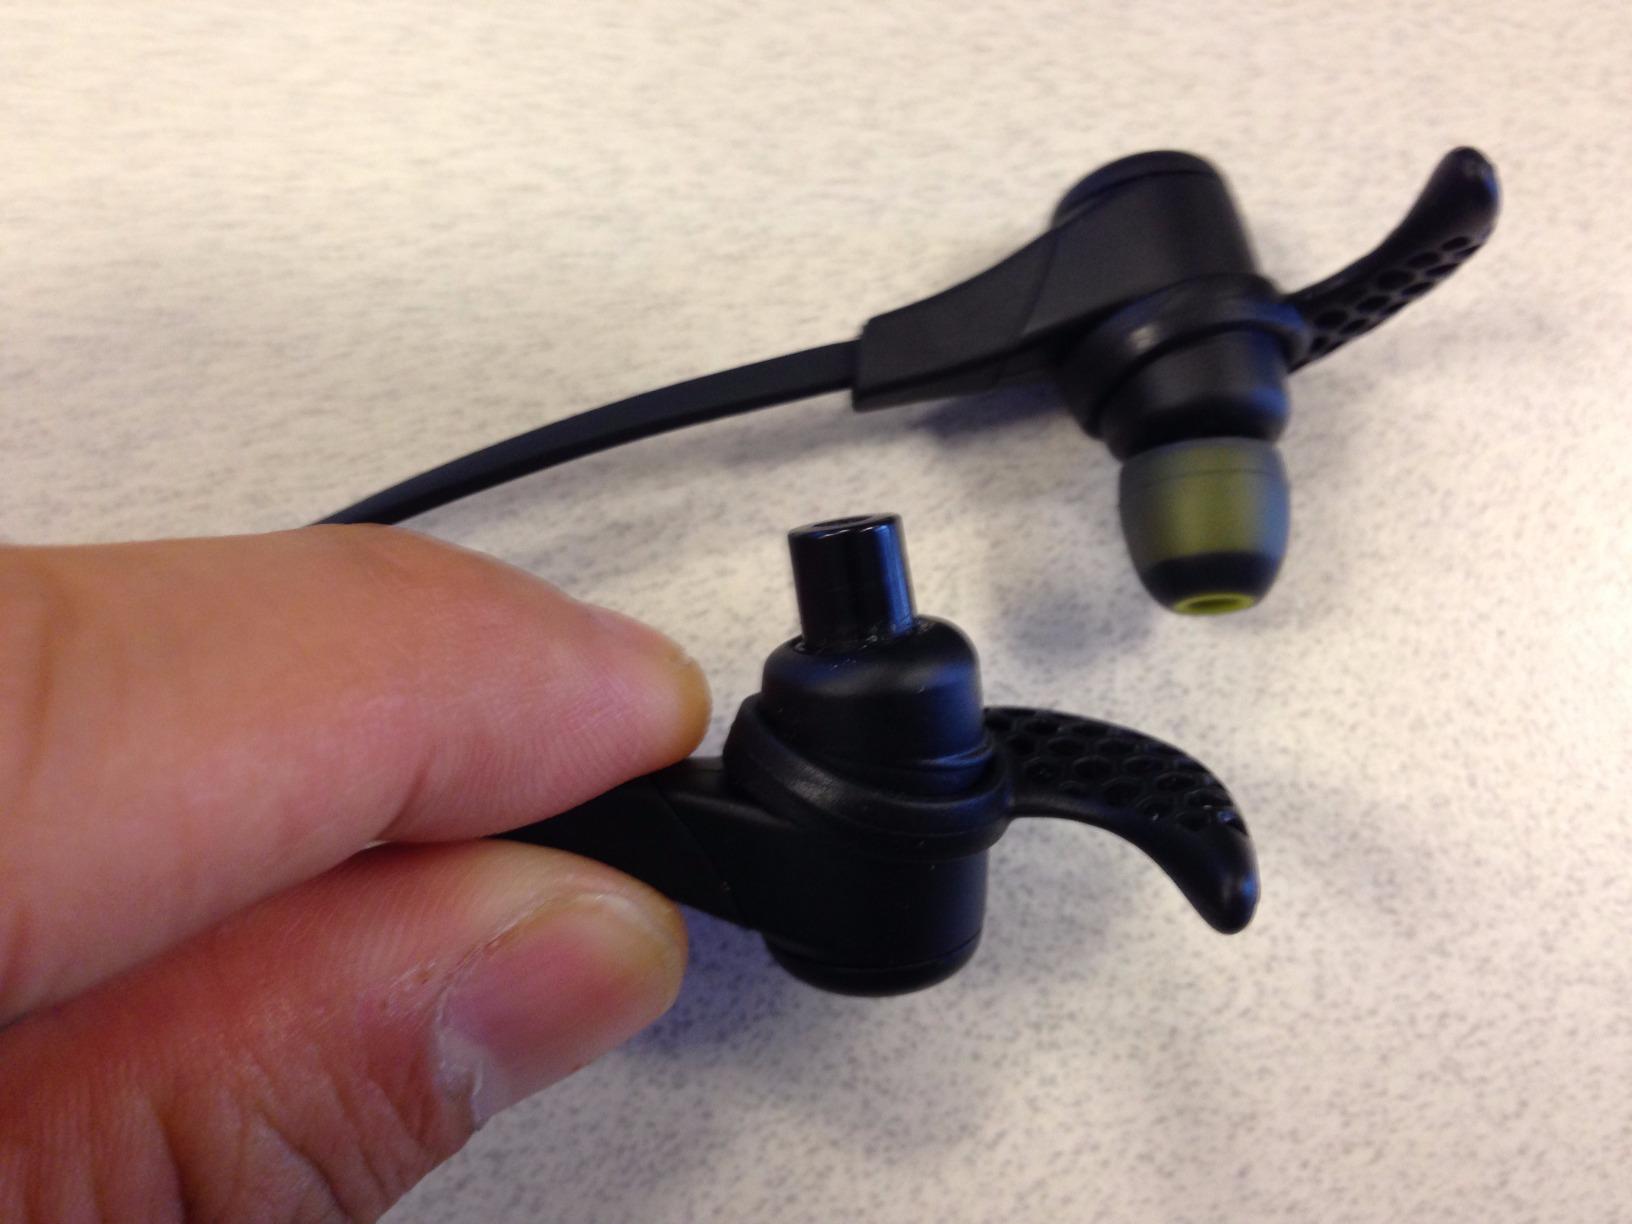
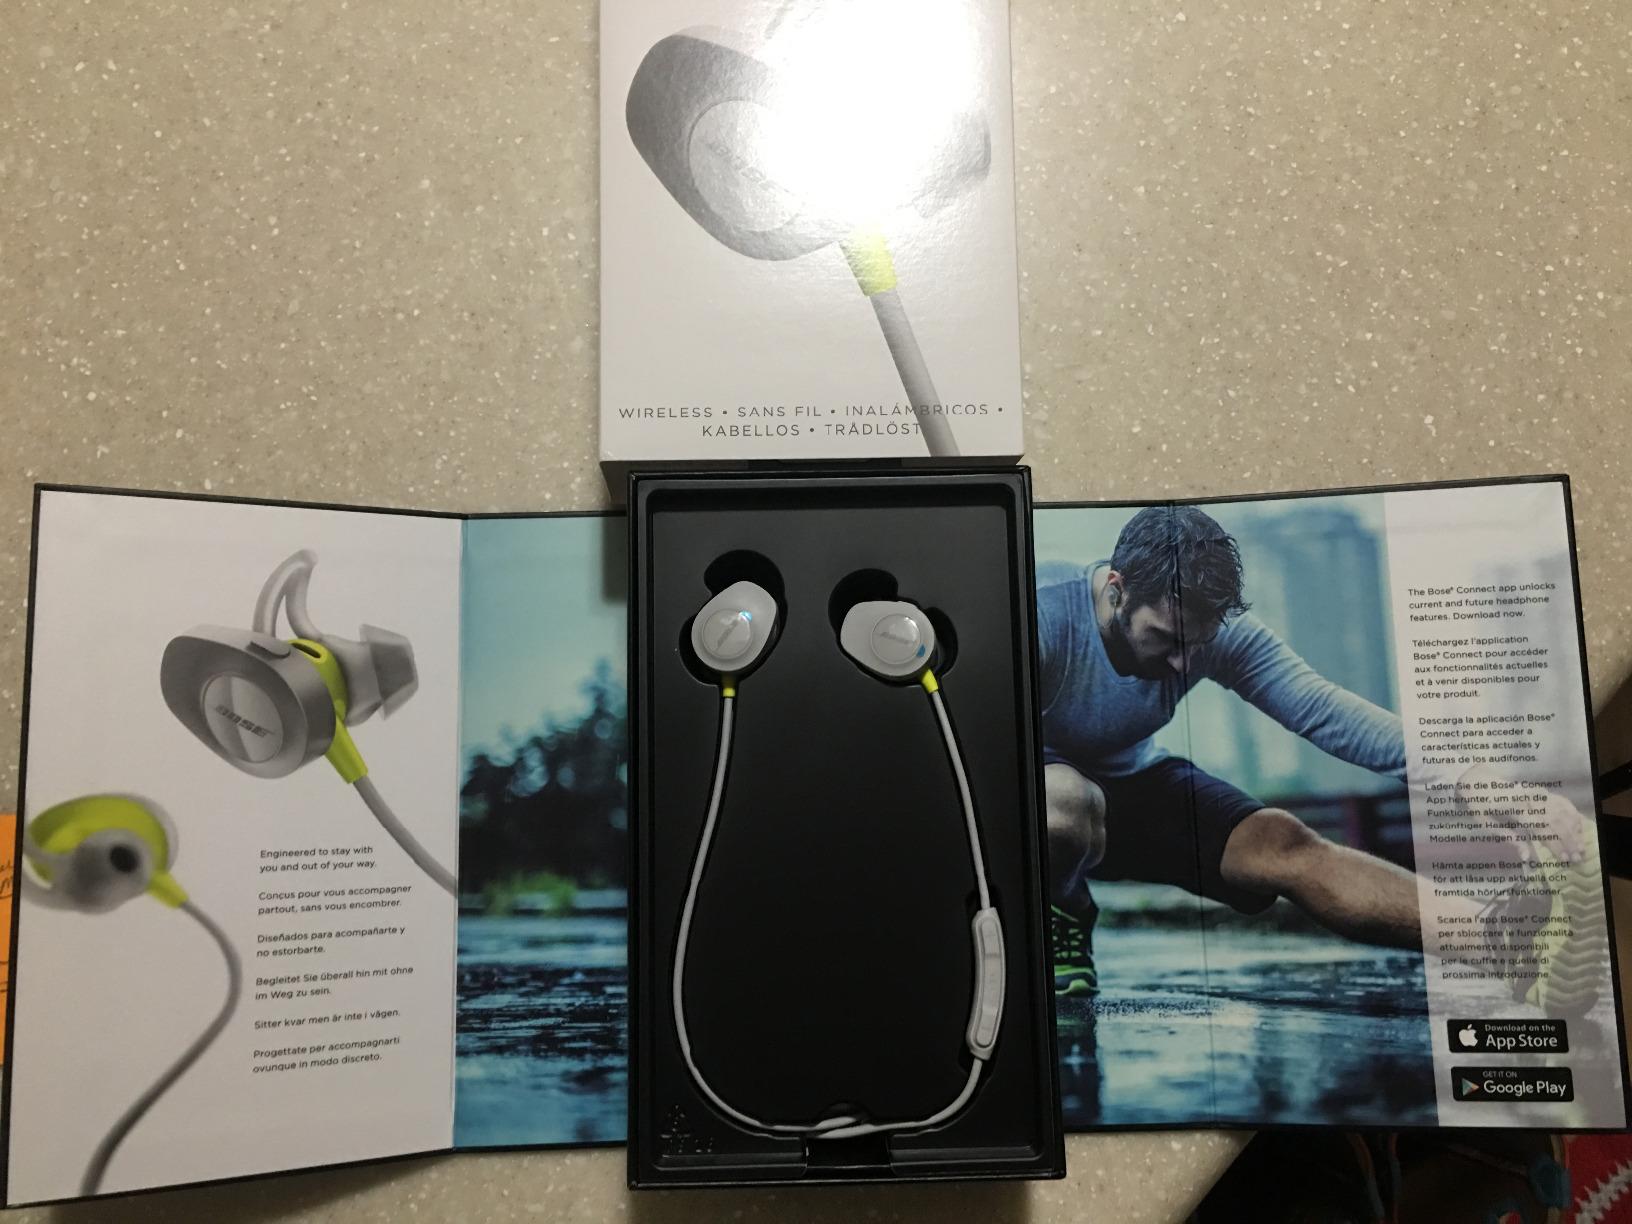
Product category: headphones
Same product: no